Martha Bulloch Roosevelt

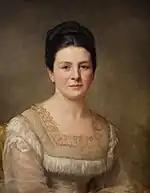
Martha Bulloch Portrait on display at her son Theodore Roosevelt's home Sagamore Hill on Long Island, New York and also in TR's Autobiography

Mittie was born in Hartford, Connecticut, on July 8, 1835, to Georgia residents Major James Stephens Bulloch (1793–1849) and Martha "Patsy" Stewart (1799–1864). She had an elder sister, Anna Louisa Bulloch (1833–1893), and two younger brothers, Charles Irvine Bulloch (1838–1841) and Civil War Confederate veteran Irvine Stephens Bulloch (1842–1898).